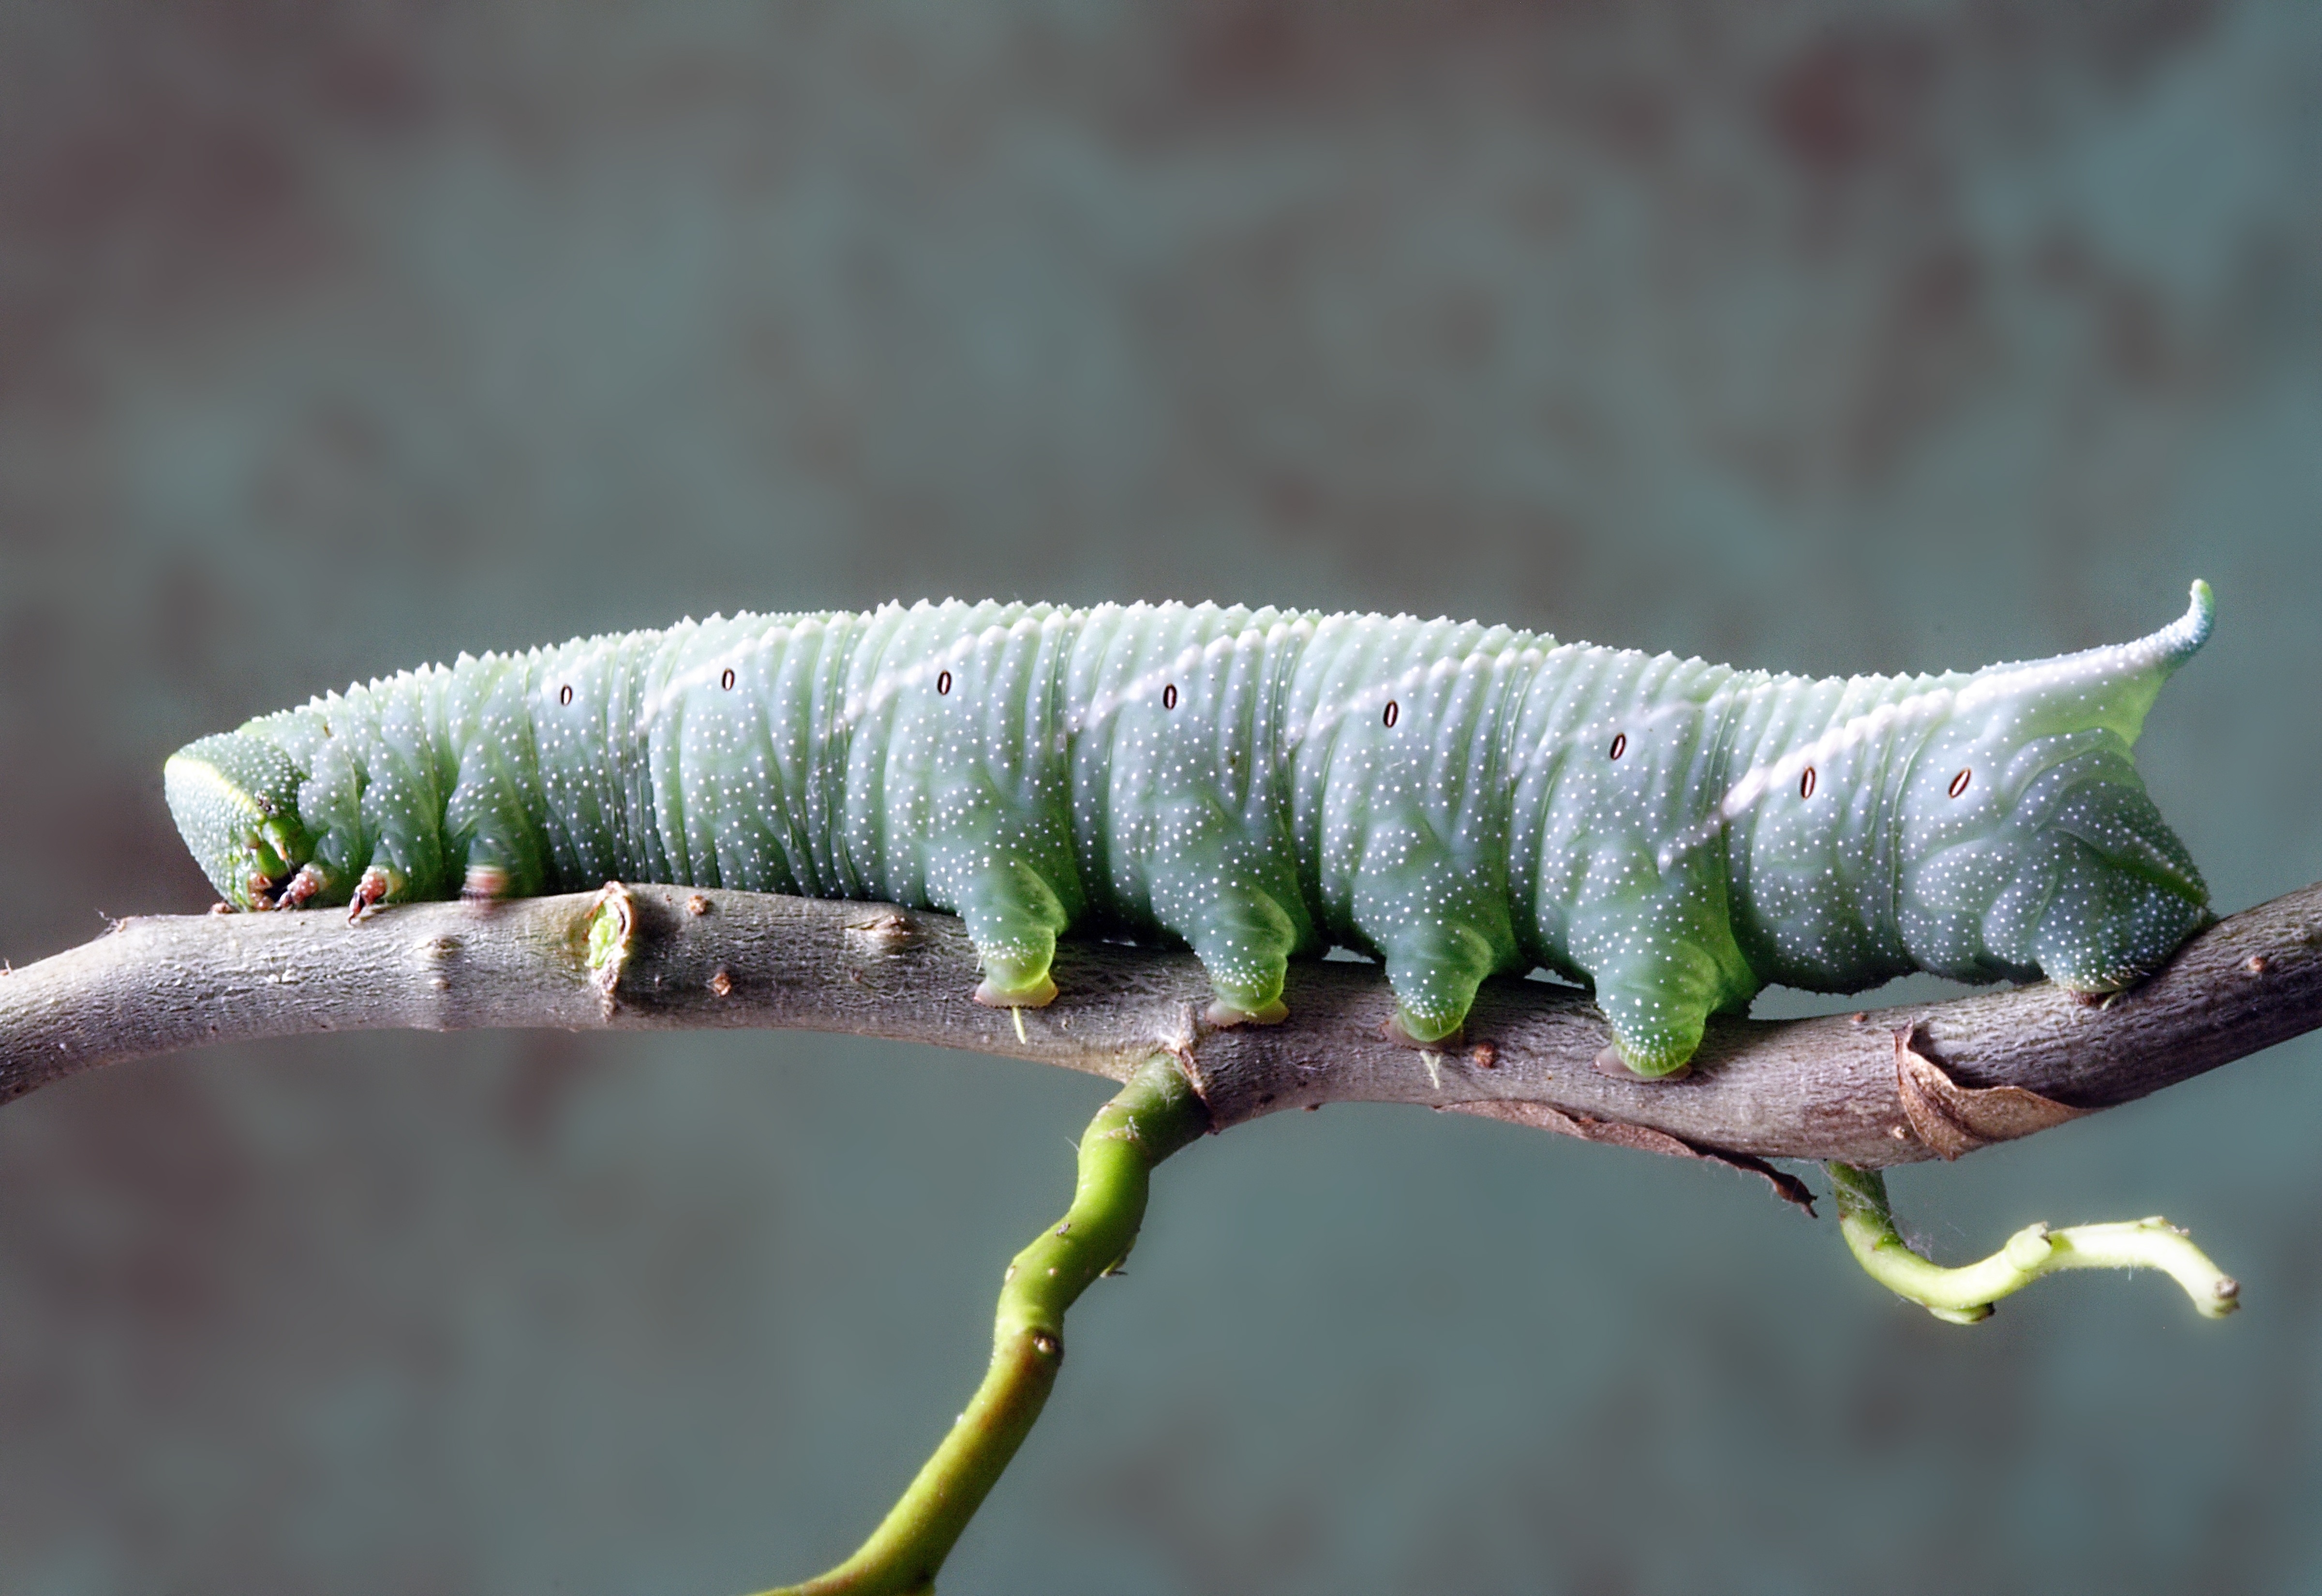
nature, leaf, green, insect, macro, moth, fauna, invertebrate, caterpillar, close up, larva, macro photography, plant stem, moths and butterflies, bombycidae, bombyx mori